Bogotá

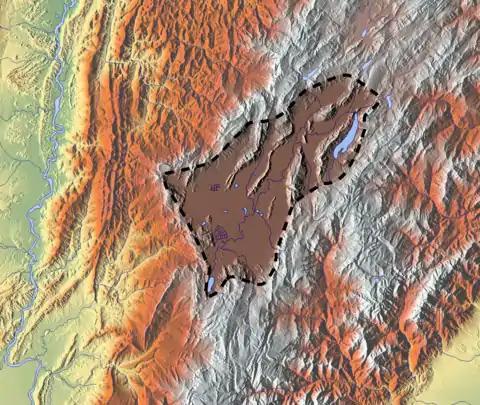
The Bogotá savanna is the high plateau in the Andes where Bogotá is located. The flatlands are clearly visible in the topography and the result of a Pleistocene lake; Lake Humboldt, that existed until around 30,000 years BP

Bogotá, officially Bogotá, Distrito Capital, abbreviated Bogotá, D.C., and formerly known as Santa Fe de Bogotá during the Spanish Imperial period and between 1991 and 2000, is the capital and largest city of Colombia. The city is administered as the Capital District, as well as the capital of, though not politically part of, the surrounding department of Cundinamarca. Bogotá is a territorial entity of the first order, with the same administrative status as the departments of Colombia. It is the main political, economic, administrative, industrial, cultural, aeronautical, technological, scientific, medical and educational center of the country and northern South America.